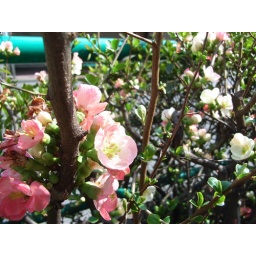
Small apricot tree beside the street